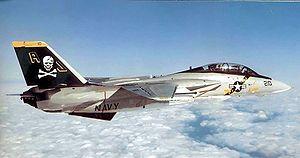
Cet article liste les aéronefs des forces armées des États-Unis. Les prototypes sont généralement préfixés par un « X » et sans nom, tandis que les modèles de pré-série sont généralement précédés d'un « Y ».
Le Grumman F-14 Tomcat est un avion de chasse embarqué, dont la particularité était de posséder des ailes à géométrie variable. Destiné à protéger la flotte d'attaques aériennes, il fut le premier chasseur conçu aux États-Unis à intégrer les leçons de la guerre du Viêt Nam. Il est devenu mondialement célèbre en 1986, grâce au film Top Gun, avec Tom Cruise.
Les pavillons pirates et corsaires sont les pavillons utilisés par ces derniers pour signifier leur intentions et intimider les navires attaqués. Ils sont parfois absents, de couleurs variables et avec des représentations très différentes.